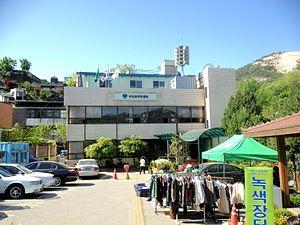
Buam-dong ou Buamdong est un dong ou un quartier de Jongno-gu à Séoul en Corée du Sud.